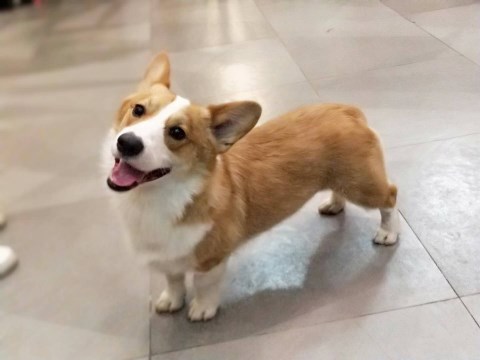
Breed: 2909-n000116-Cardigan